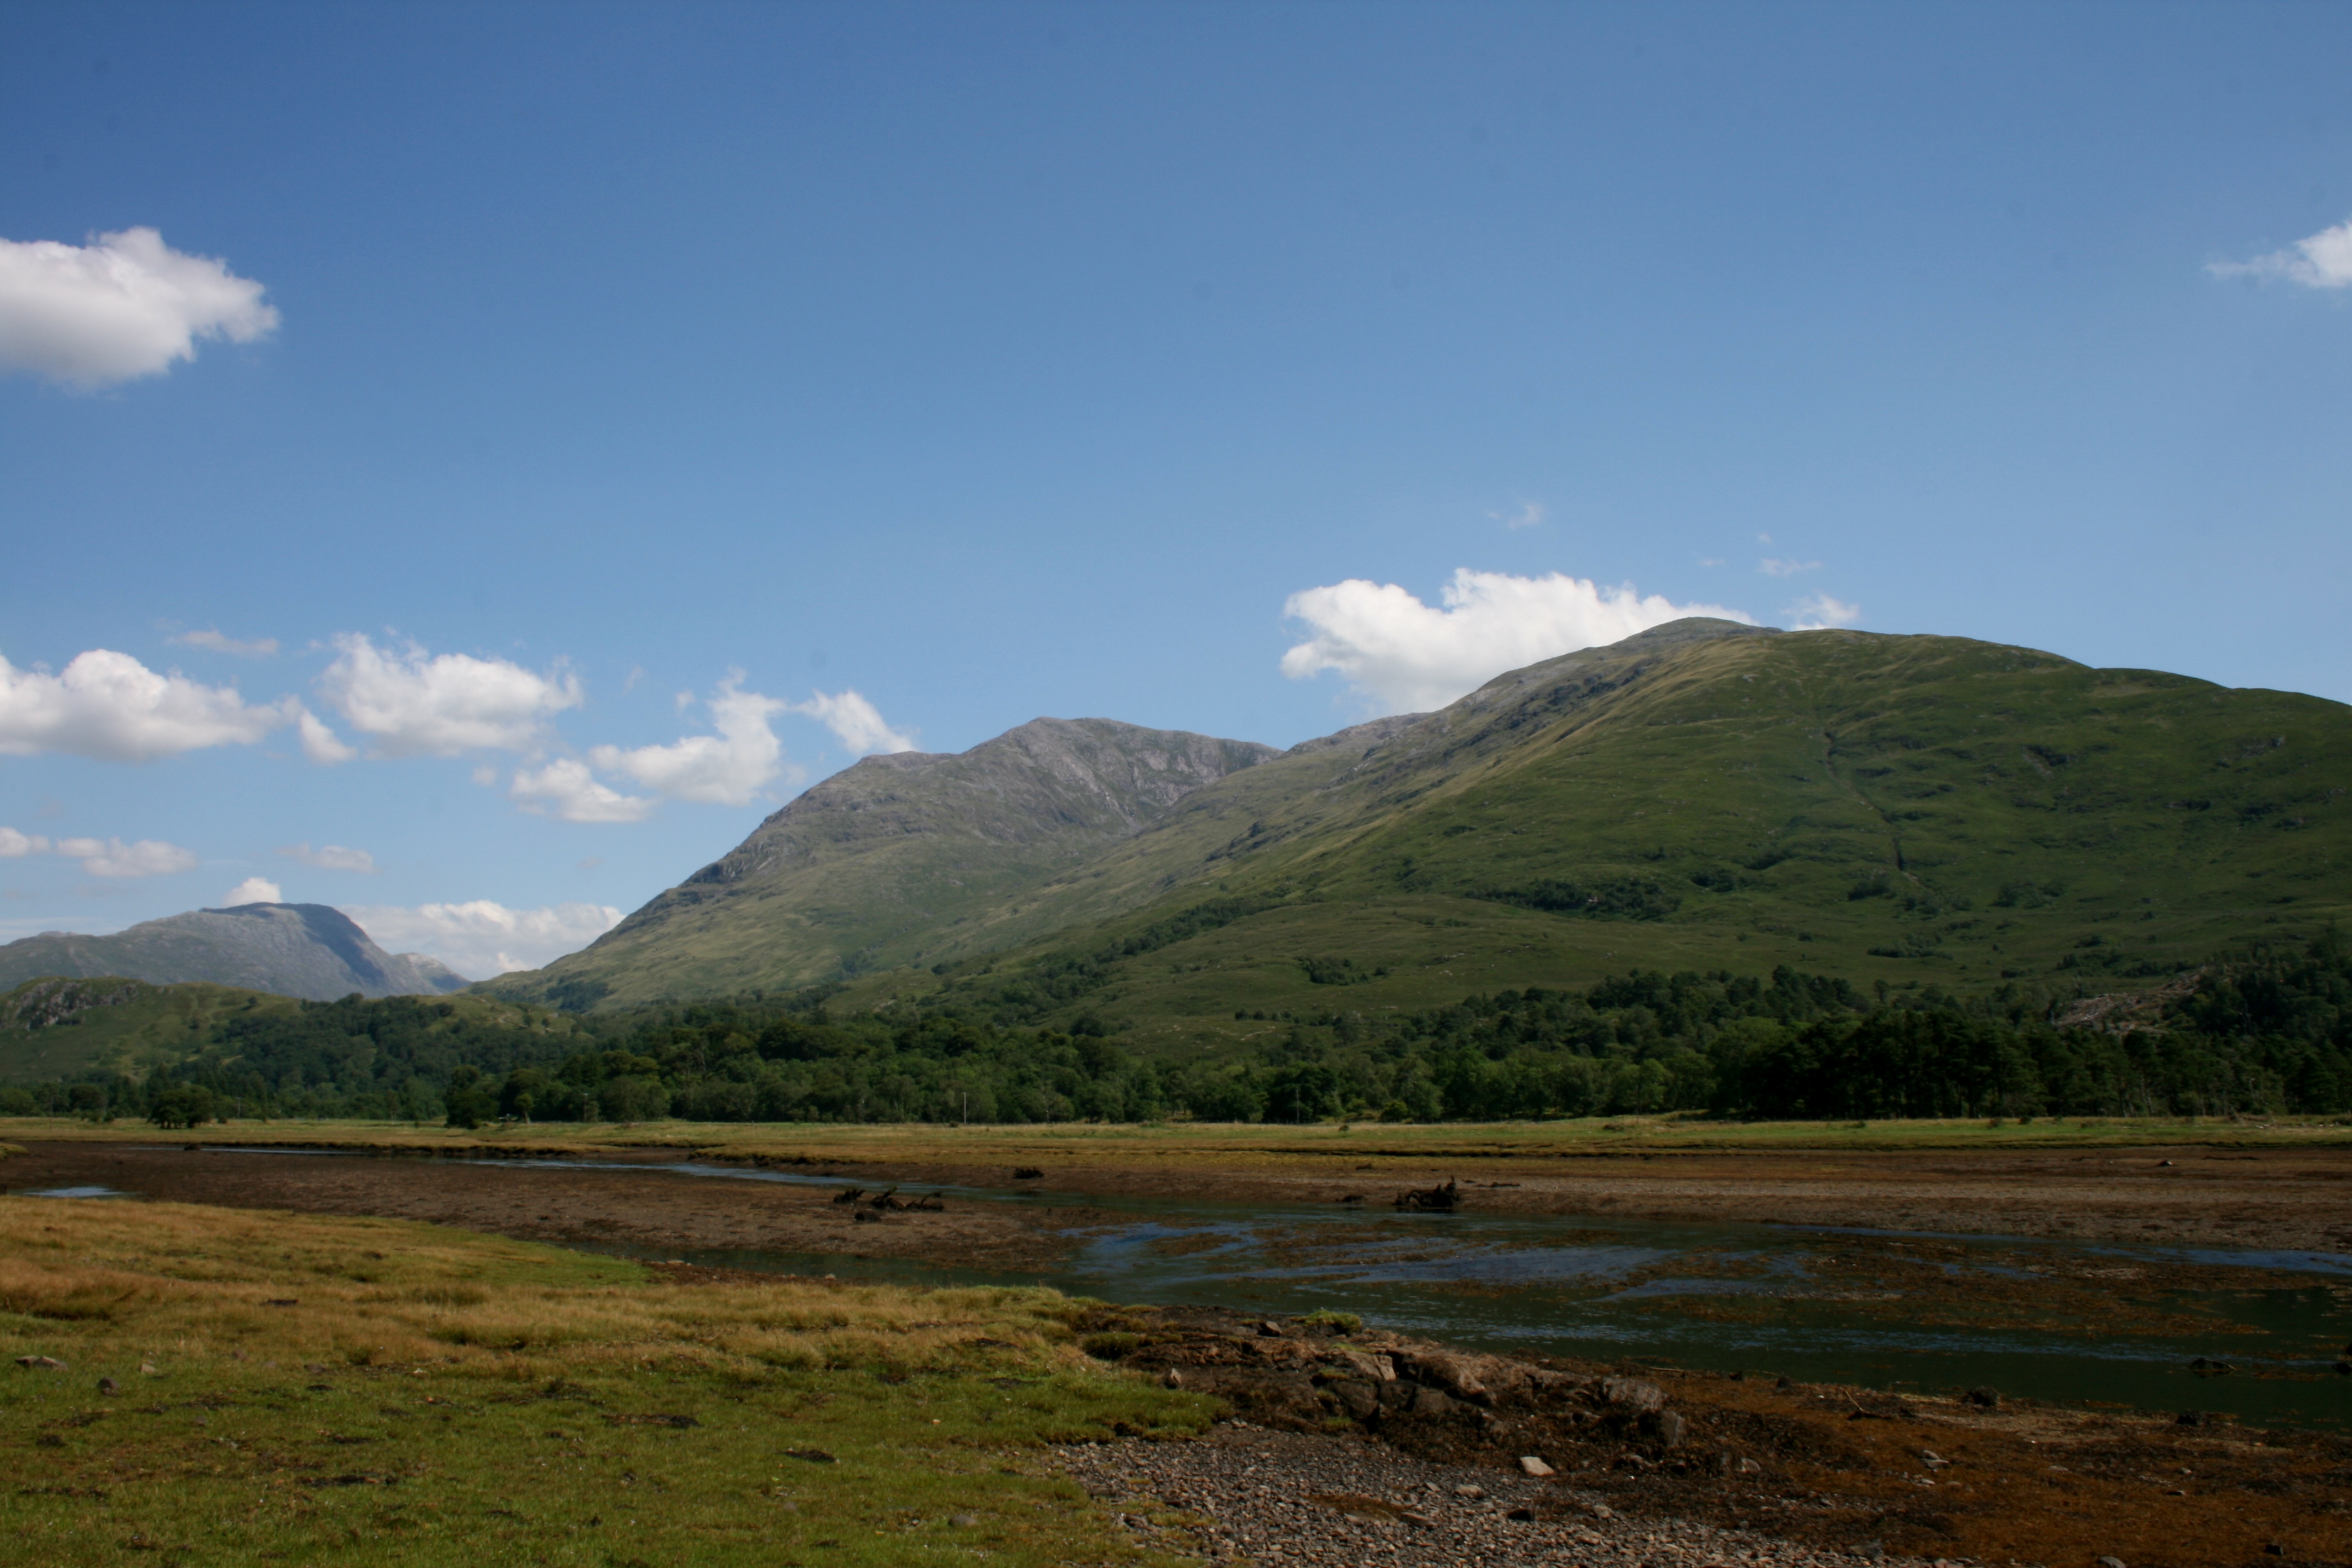
natural, cloud, sky, mountain, plant community, natural landscape, land lot, water, cumulus, mountainous landforms, grass, meadow, road, landscape, mountain range, grassland, valley, prairie, hill, plant, pasture, plateau, steppe, lacustrine plain, meteorological phenomenon, wildlife, reservoir, soil, field, ridge, wetland, horizon, massif, tidal marsh, tundra, lake district, shrubland, savanna, loch, ranch, dirt road, floodplain